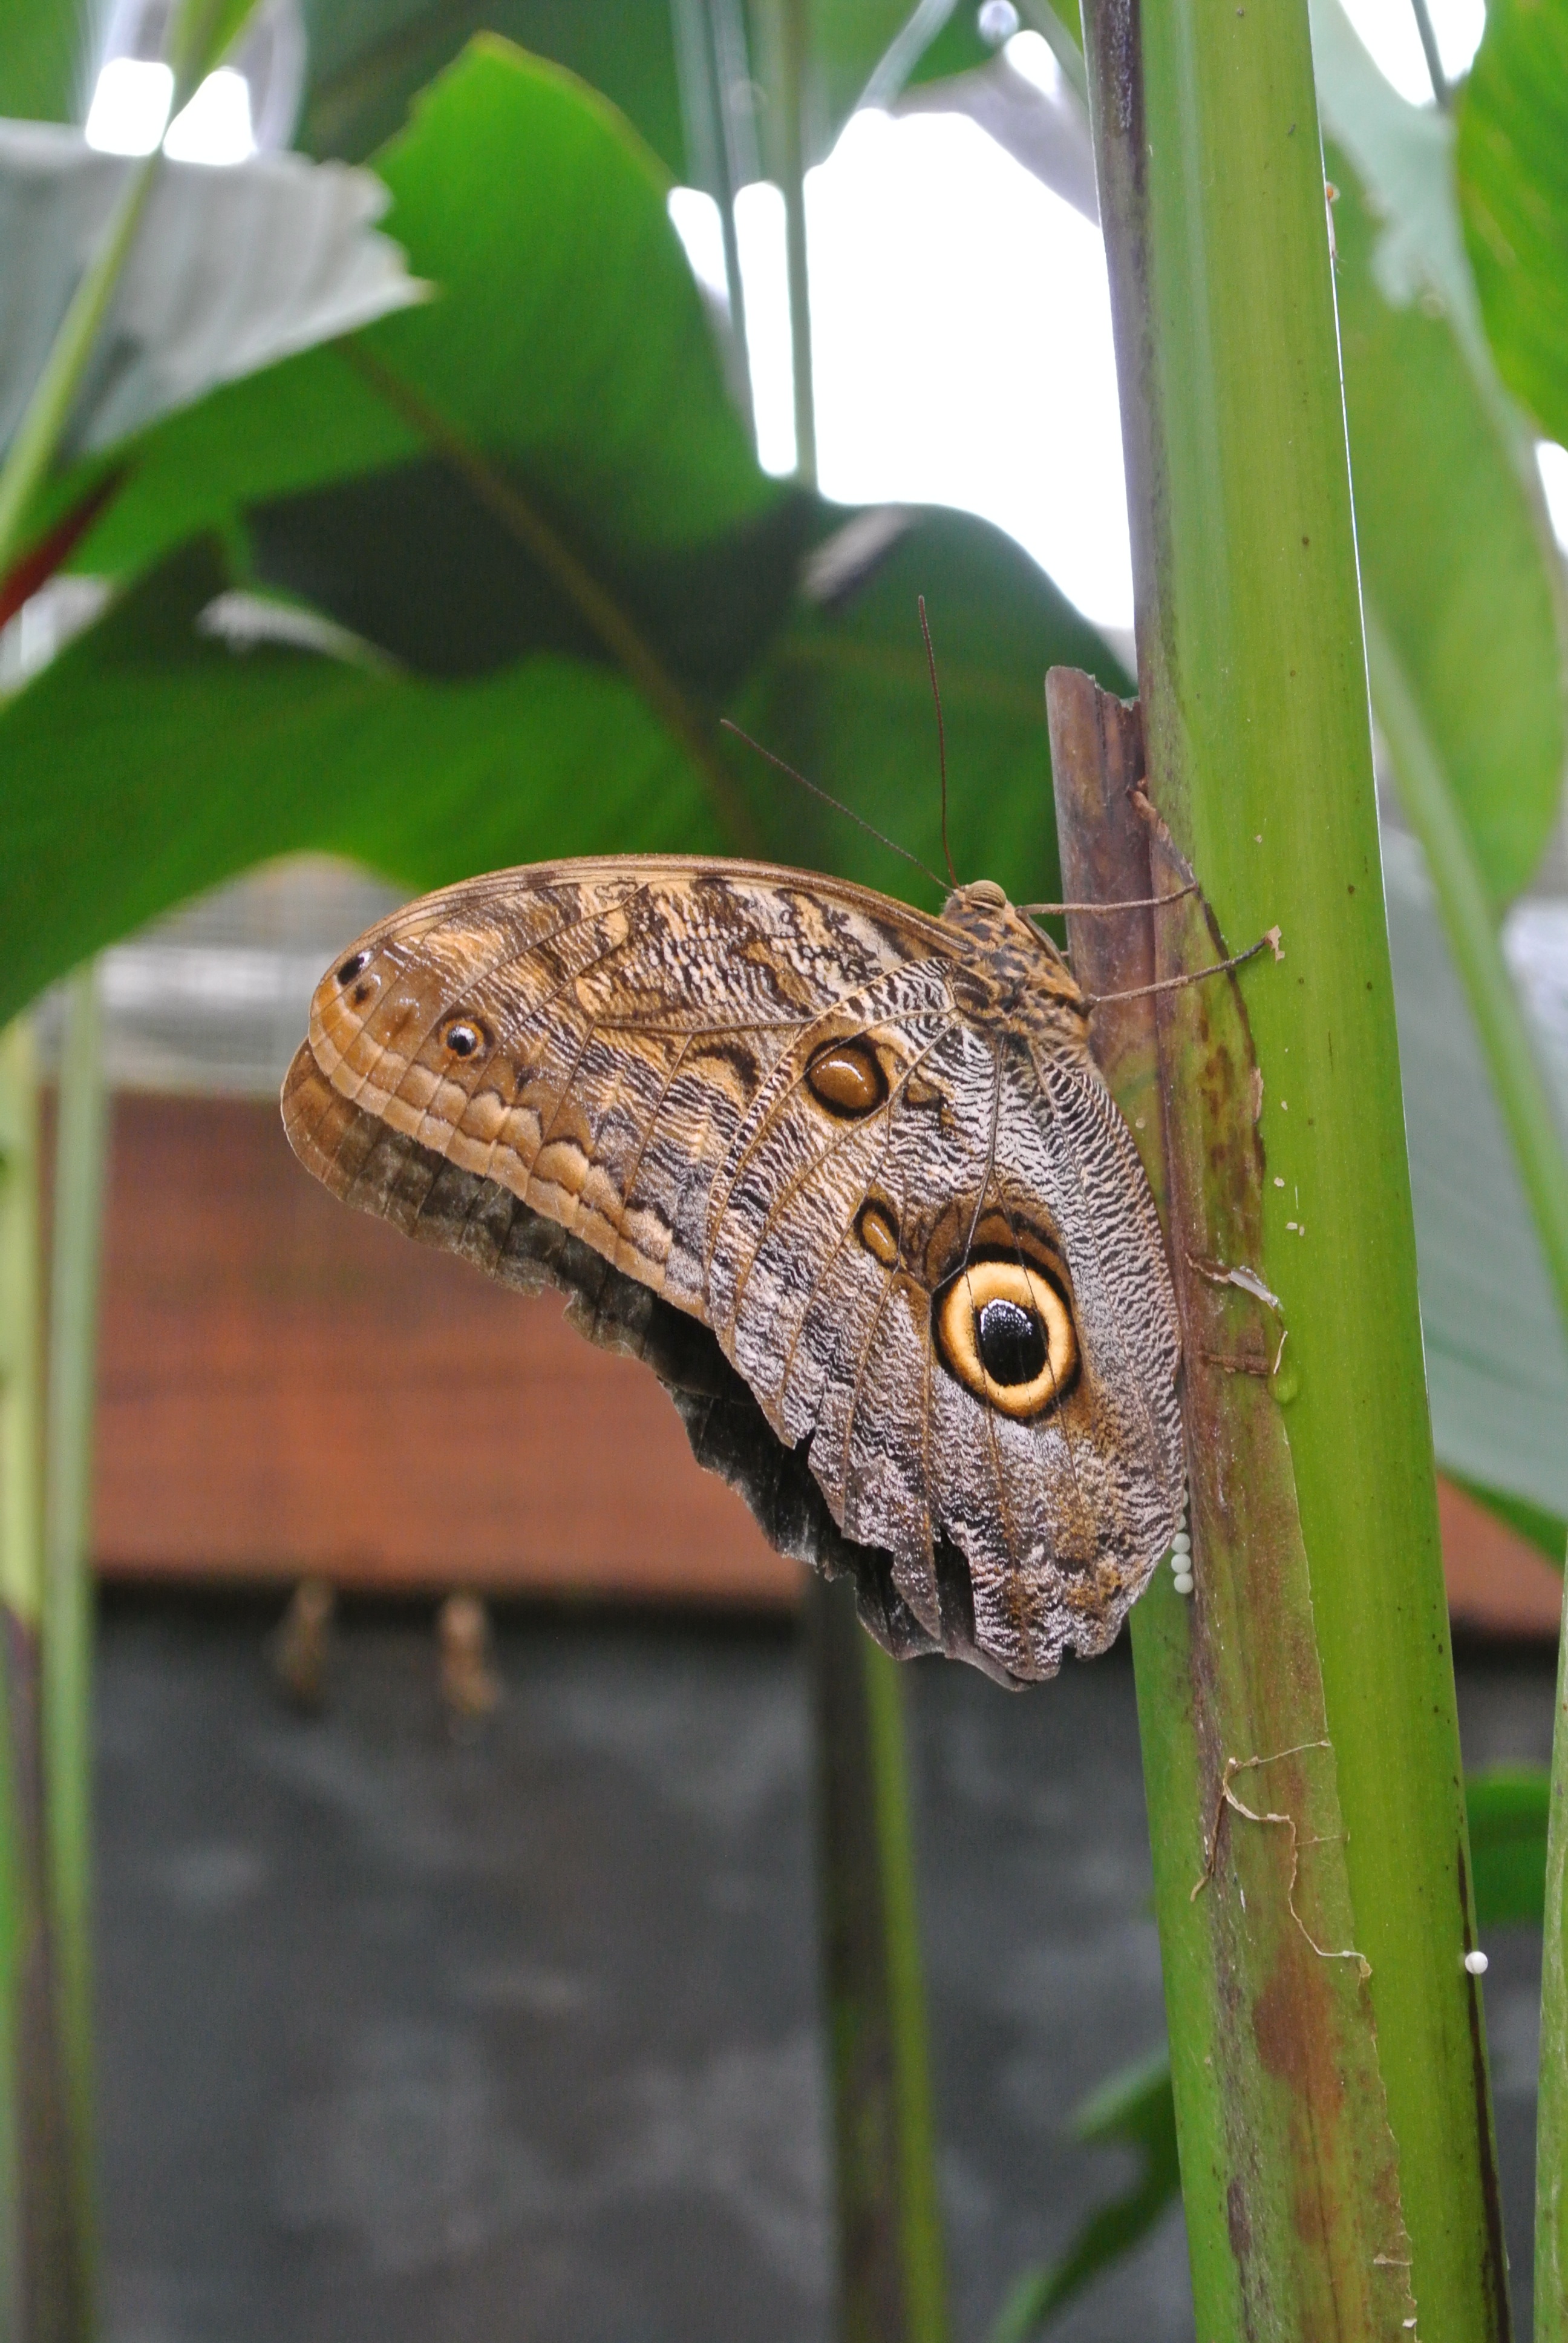
flower, wildlife, green, jungle, insect, butterfly, reptile, fauna, invertebrate, macro photography, costa rica, scaled reptile, moths and butterflies